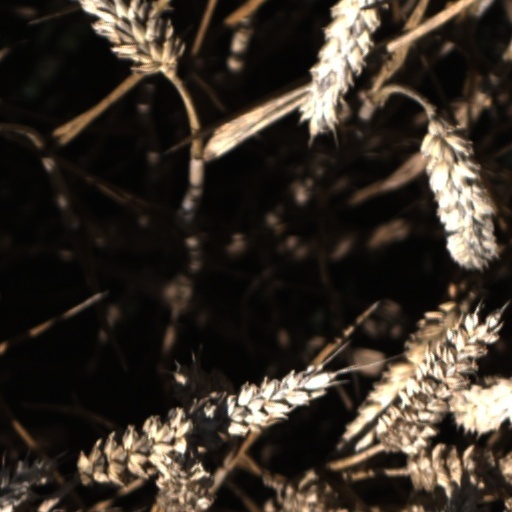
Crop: wheat